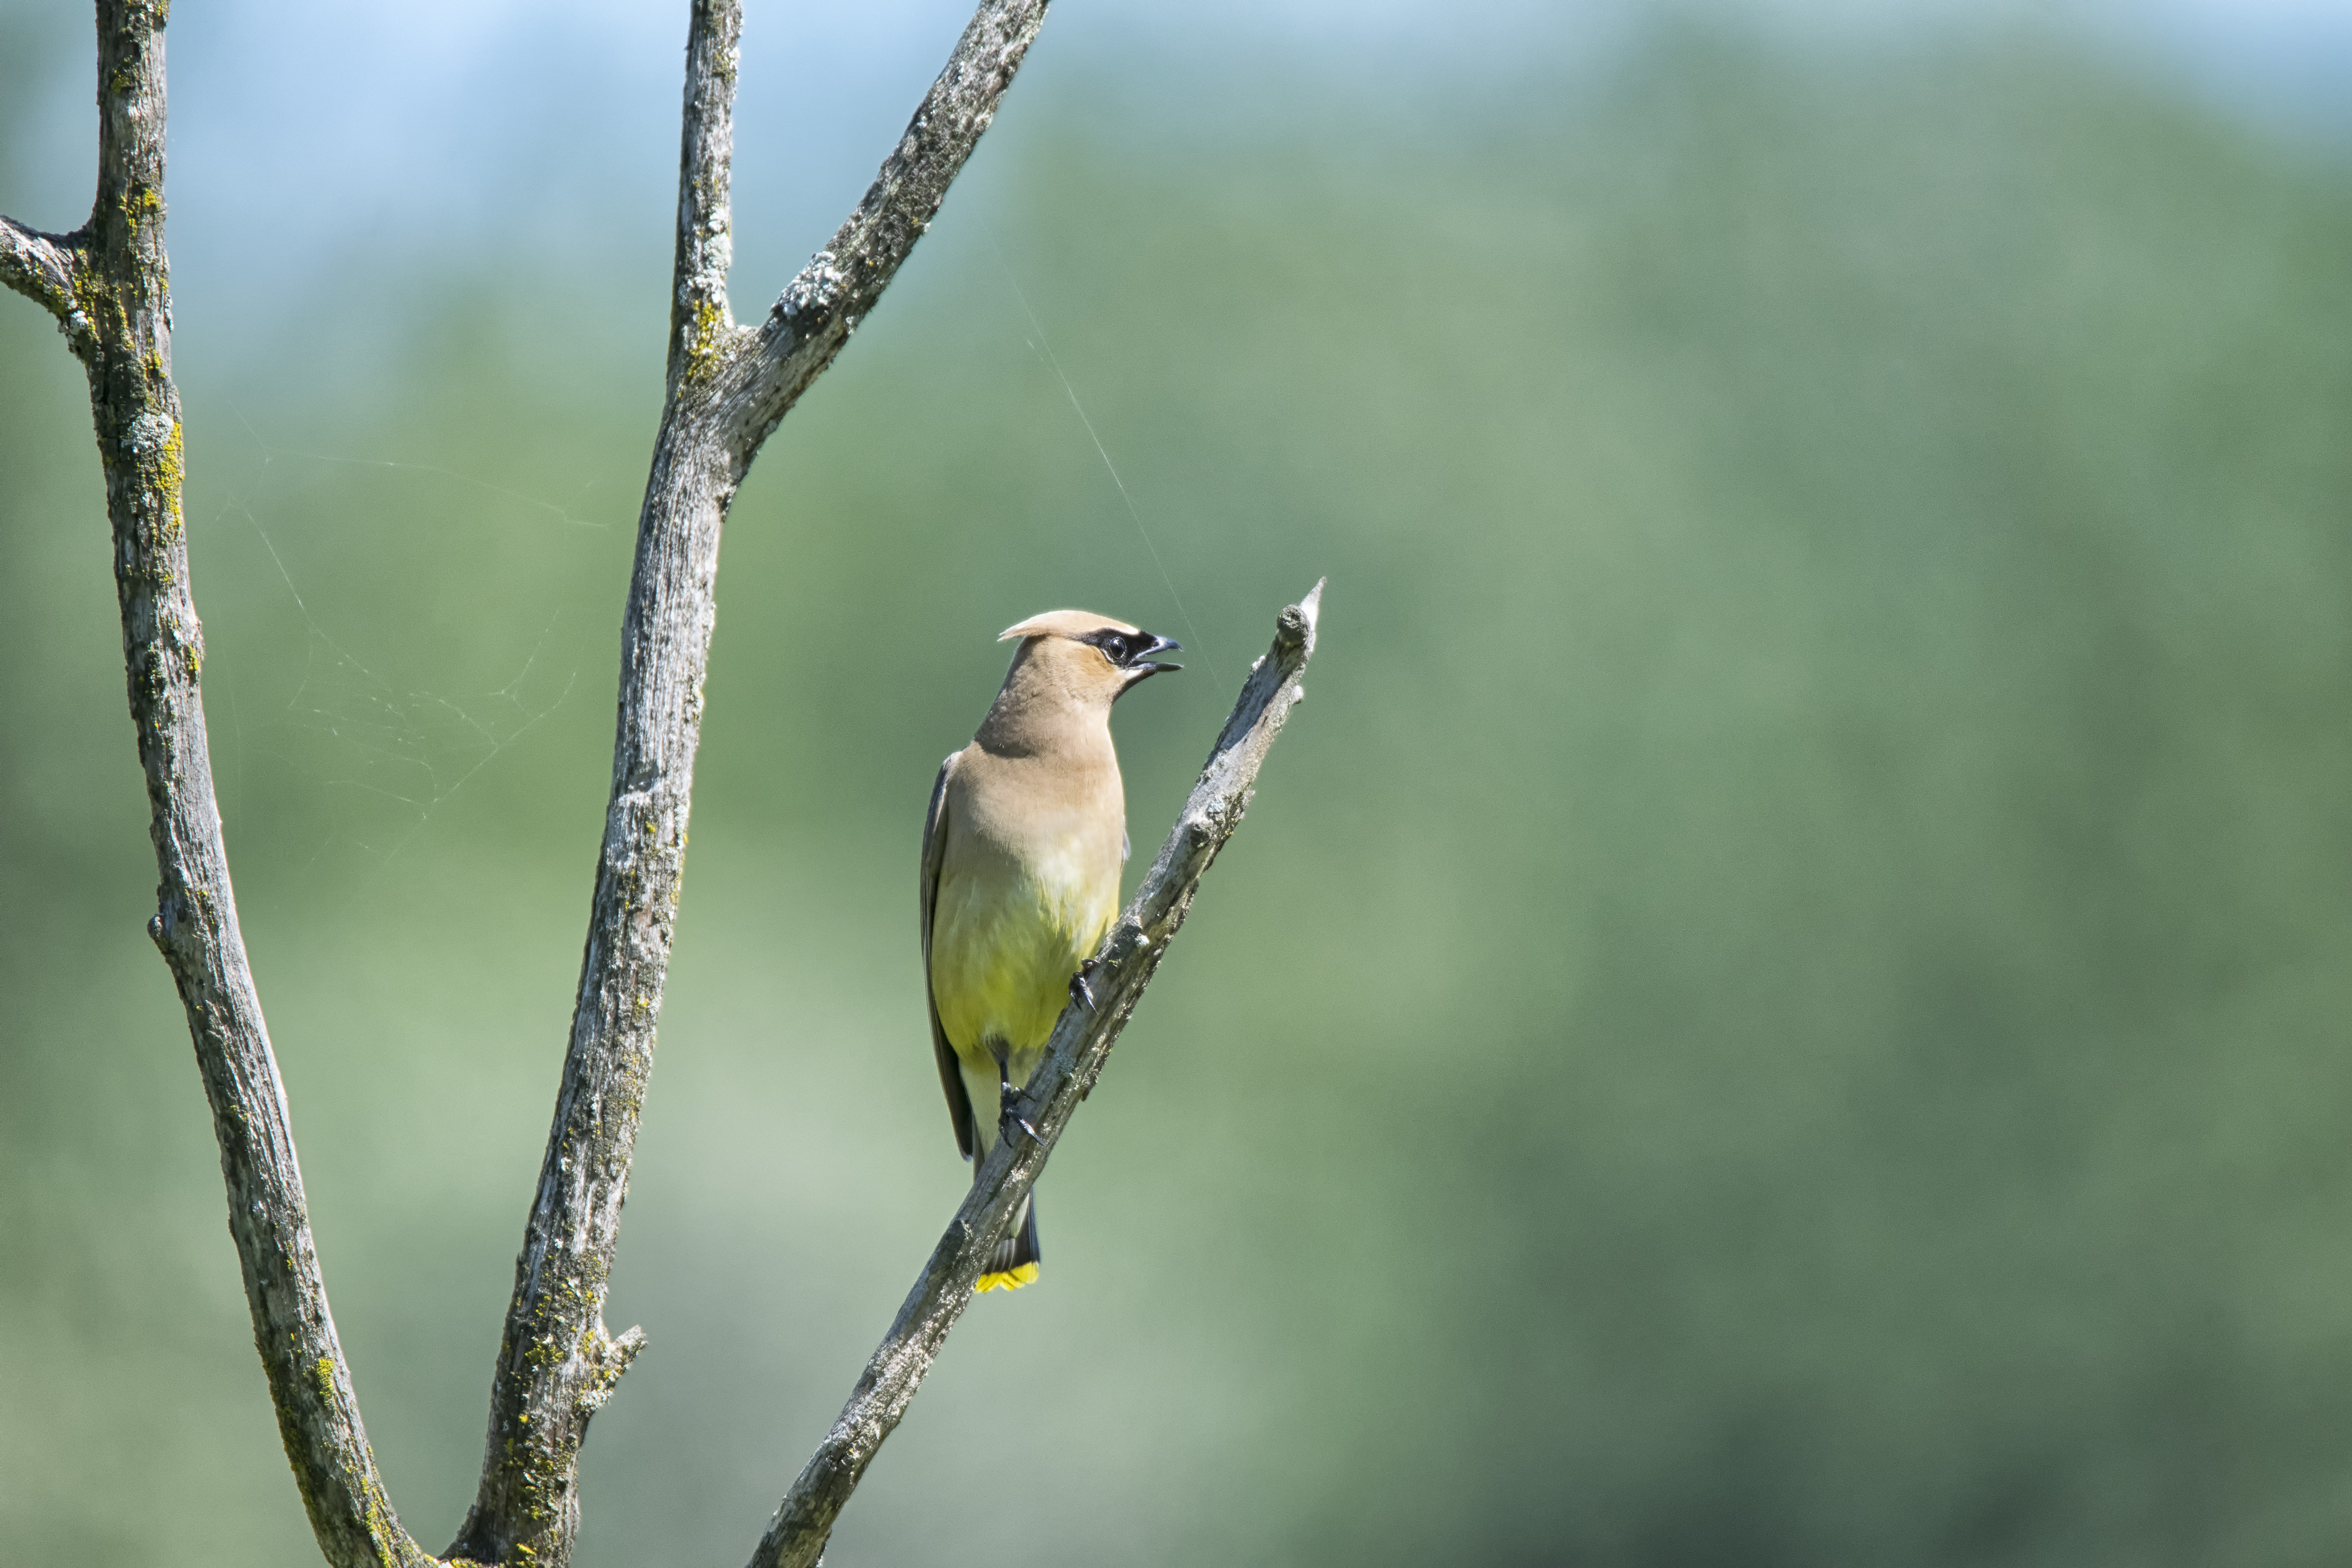
nature, branch, bird, wildlife, green, beak, fauna, close up, canada, vertebrate, quebec, cedar, sherbrooke, oiseau, jaseur, damrique, waxwing, perching bird